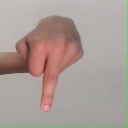
अक्षर: प